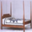
Label: bed